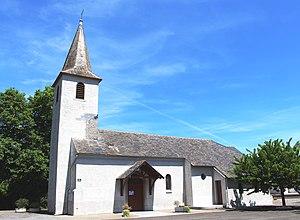
Église Notre-Dame-de-l'Assomption de Chis (Hautes-Pyrénées)
Chis est une commune française située dans le département des Hautes-Pyrénées, en région Occitanie.
La liste des églises des Hautes-Pyrénées recense de manière exhaustive les églises situées dans le département français des Hautes-Pyrénées.